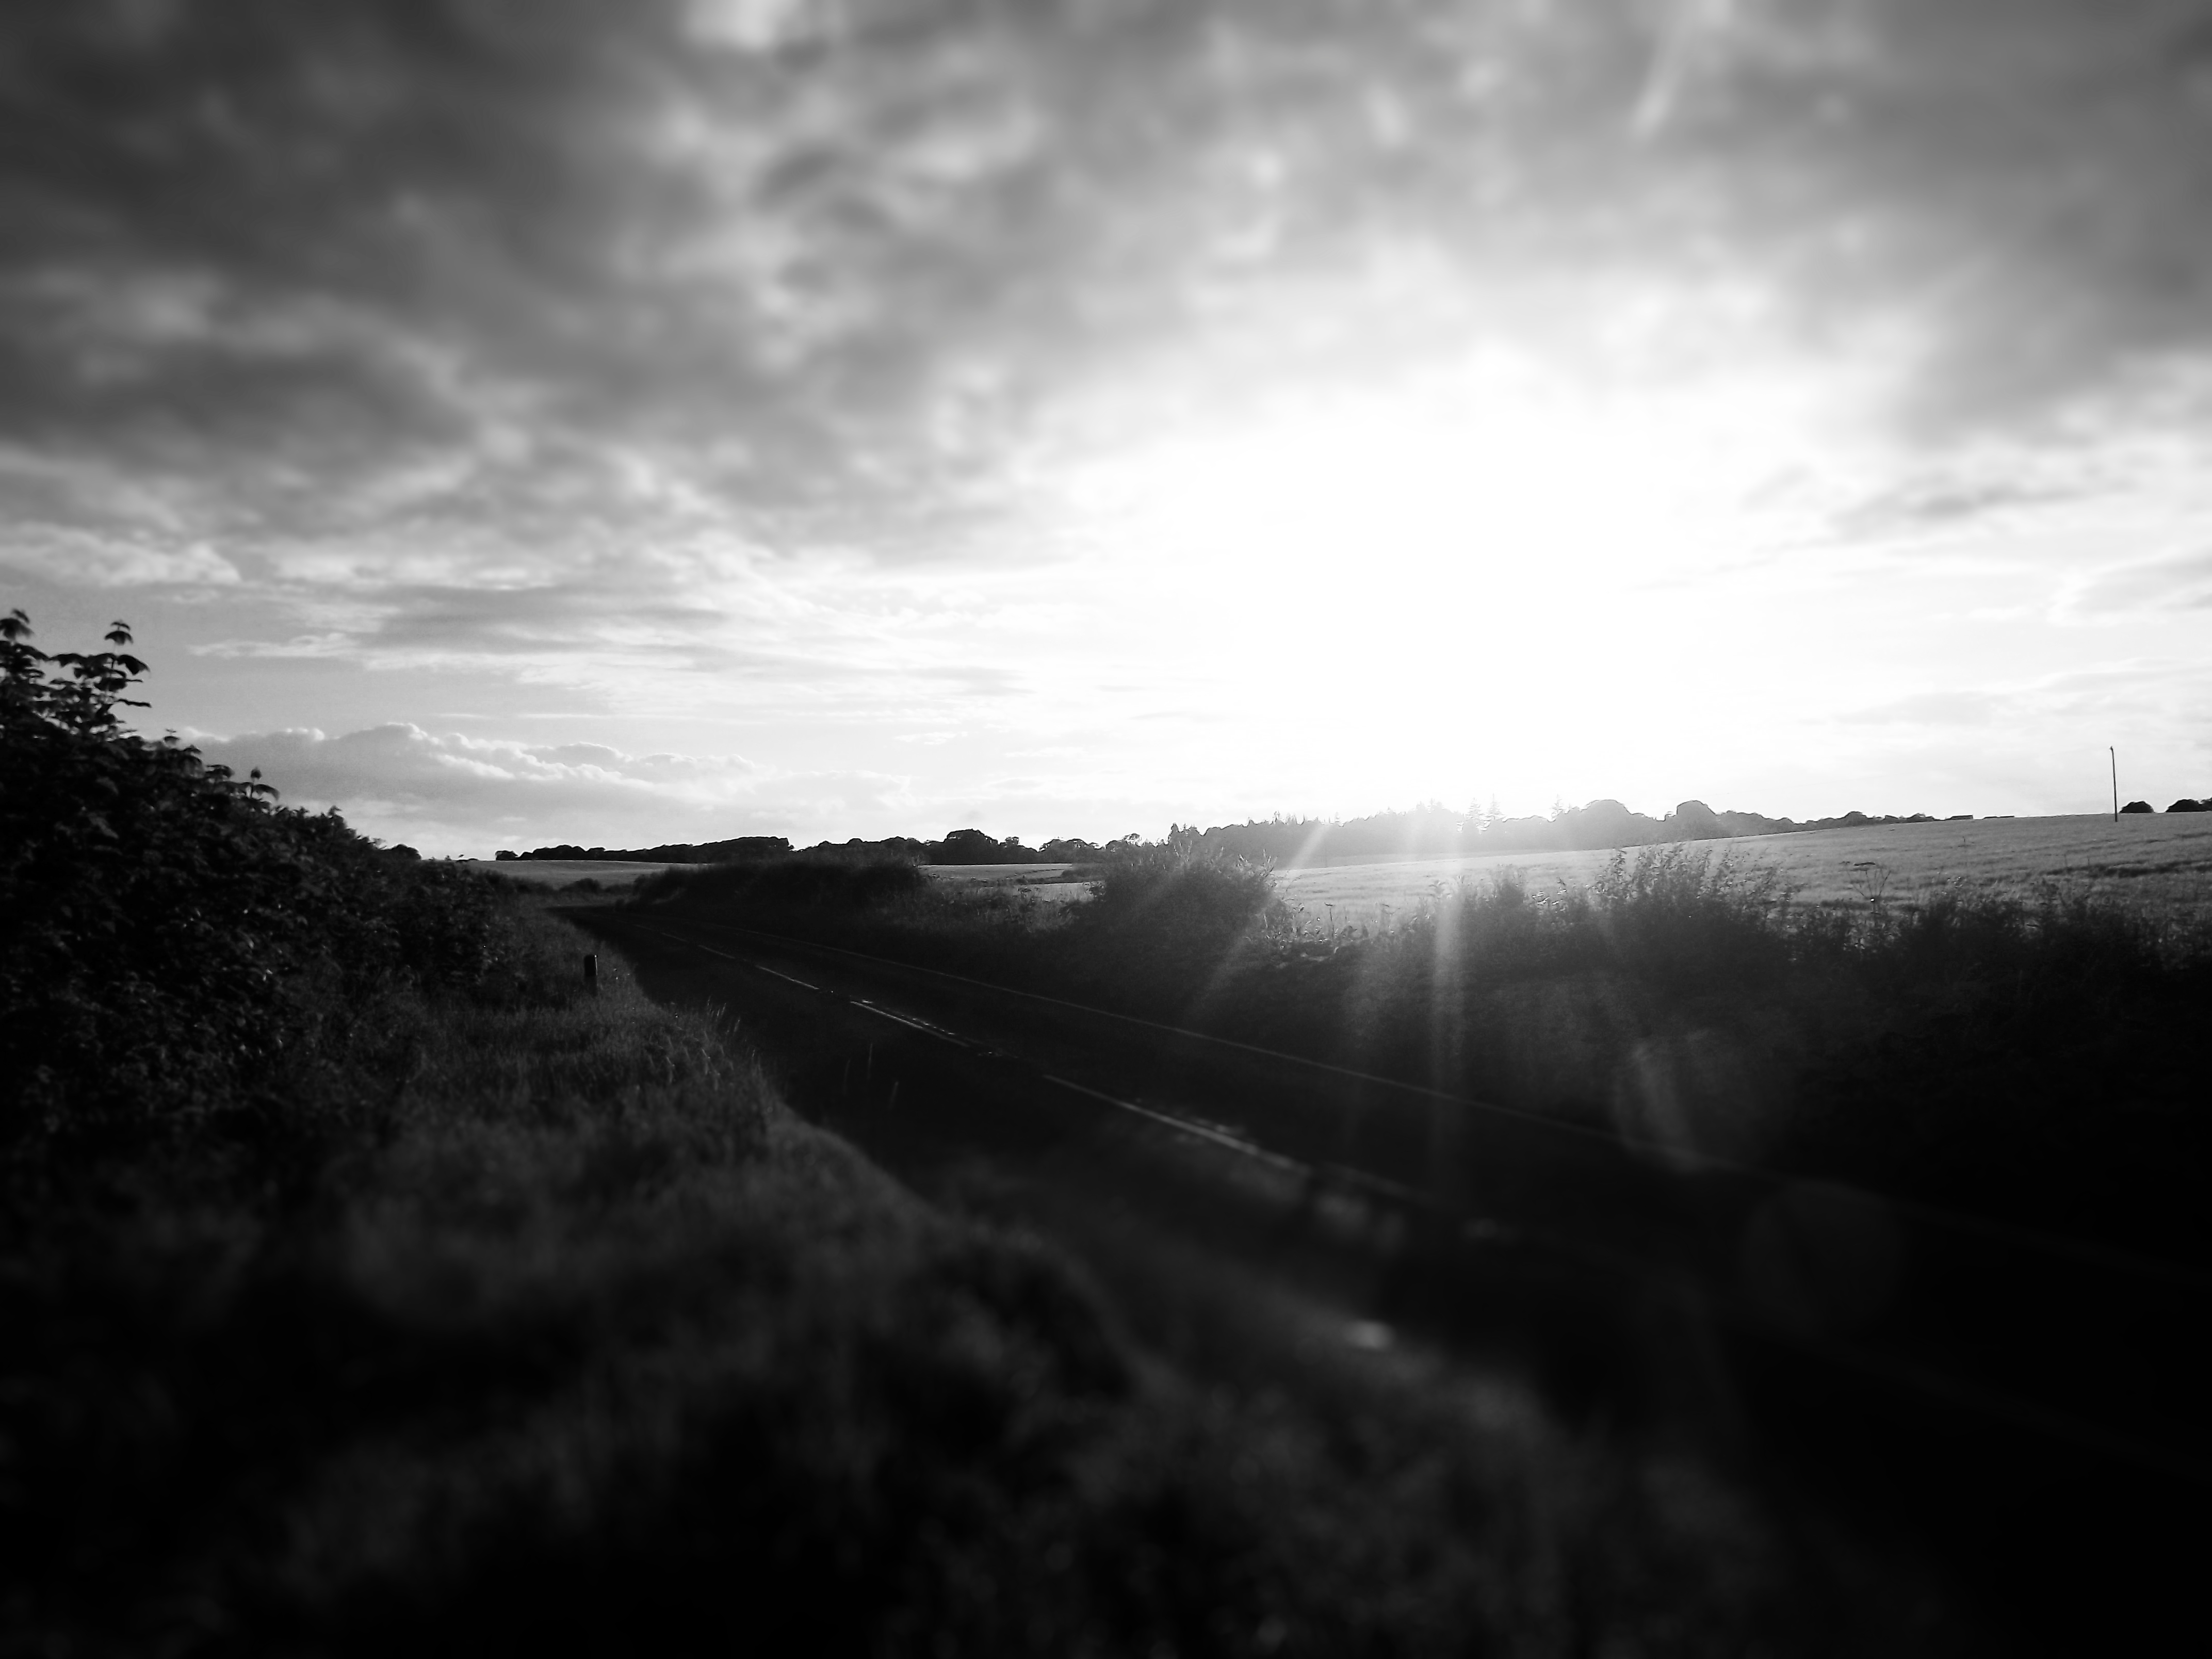
nature, horizon, light, cloud, black and white, sky, sun, sunrise, sunset, field, photography, meadow, sunlight, morning, hill, dawn, atmosphere, dusk, evening, darkness, black, monochrome, clouds, meteorological phenomenon, monochrome photography, atmospheric phenomenon